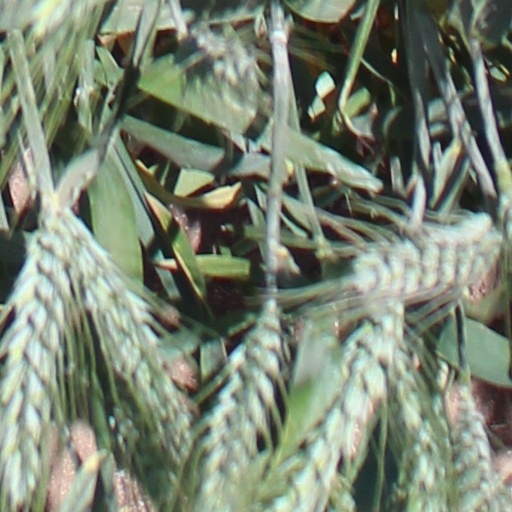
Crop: wheat